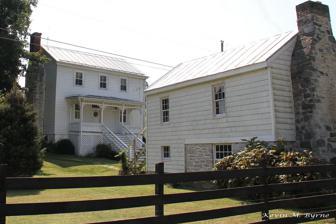
Building: Wilkins Farm
Country: United States of America
Year built: 1789
Historic house in Virginia, United States United States historic place Wilkins Farm U.S. National Register of Historic Places Show map of Virginia Show map of the United States Location 989 Swover Creek Road, near Edinburg, Virginia Coordinates 38°50′23″N 78°36′34″W / 38.83972°N 78.60944°W / 38.83972; -78.60944 Area 3.5 acres (1.4 ha) Built 1776 ( 1776 ) Built by Augustine Cofman Architectural style Federal NRHP reference No. 13001175 Added to NRHP February 10, 2014 The Wilkins Farm is a historic farmstead at 989 Swover Creek Road in rural Shenandoah County, Virginia , near Edinburg .  The home was recognized under three criterion. Criterion A under  Exploration/Settlement as a late 18th-century German farmstead, Criterion B in the area of Art as the boyhood home of fraktur artist Emanuel Wilkins, and Criterion C for Architecture of German builders who used native materials of limestone, hardwoods and Yellow pine. The primary dwelling on the farm was a frontier log structure, c.1776 that was evolved to a two-story midland folk, log home c. 1789.  The older portion, a simple log cabin, was built by Augustine Cofman in order to satisfy the requirements of a land grant he had received the prior year, which required placement of a dwelling on the 188.5-acre (76.3 ha) grant.  A The larger, two- story log structure was built with the cabin as a side ell.  The farm was in the Wilkins family from 1824 until 2003. The farmstead was listed on the National Register of Historic Places in 2014. See also National Register of Historic Places listings in Shenandoah County, Virginia References